Voice of Silence (2020 film)

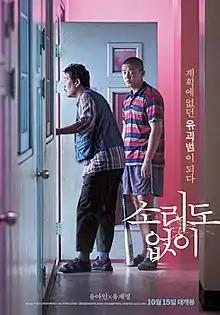
Film poster

Voice of Silence is a 2020 South Korean indie crime drama film written and directed by Hong Eui-jeong, from her screenplay which was selected as one of the top 12 projects at Venice Biennale College-Cinema 2016/2017 in 2016. It stars Yoo Ah-in and Yoo Jae-myung. The first feature directorial debut of Hong Eui-jeong, the film was premiered in South Korea on October 15, 2020. The film received almost universal critical acclaim, particularly for its dark comedy, social subtext, and performances. It won Cheval Noir Award for Best Film at the 2021 Fantasia International Film Festival and Best Film at the 2021 Busan Film Critics Awards.